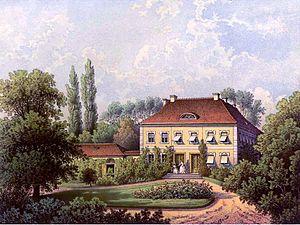
Martin Wilhelm Remus von Woyrsch est un militaire prussien, né le 4 février 1847 au château de Pilsnitz près de Breslau en province de Silésie, mort le 6 août 1920 au même lieu. Il a été Generalfeldmarschall, commandant d'un groupe d'armées pendant la Première Guerre mondiale, membre de la Chambre des seigneurs de Prusse de 1908 à 1918 et commandeur honoraire de l'ordre protestant de Saint-Jean.